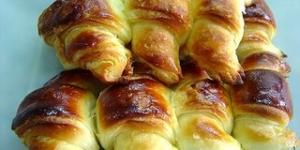
medialuna portena